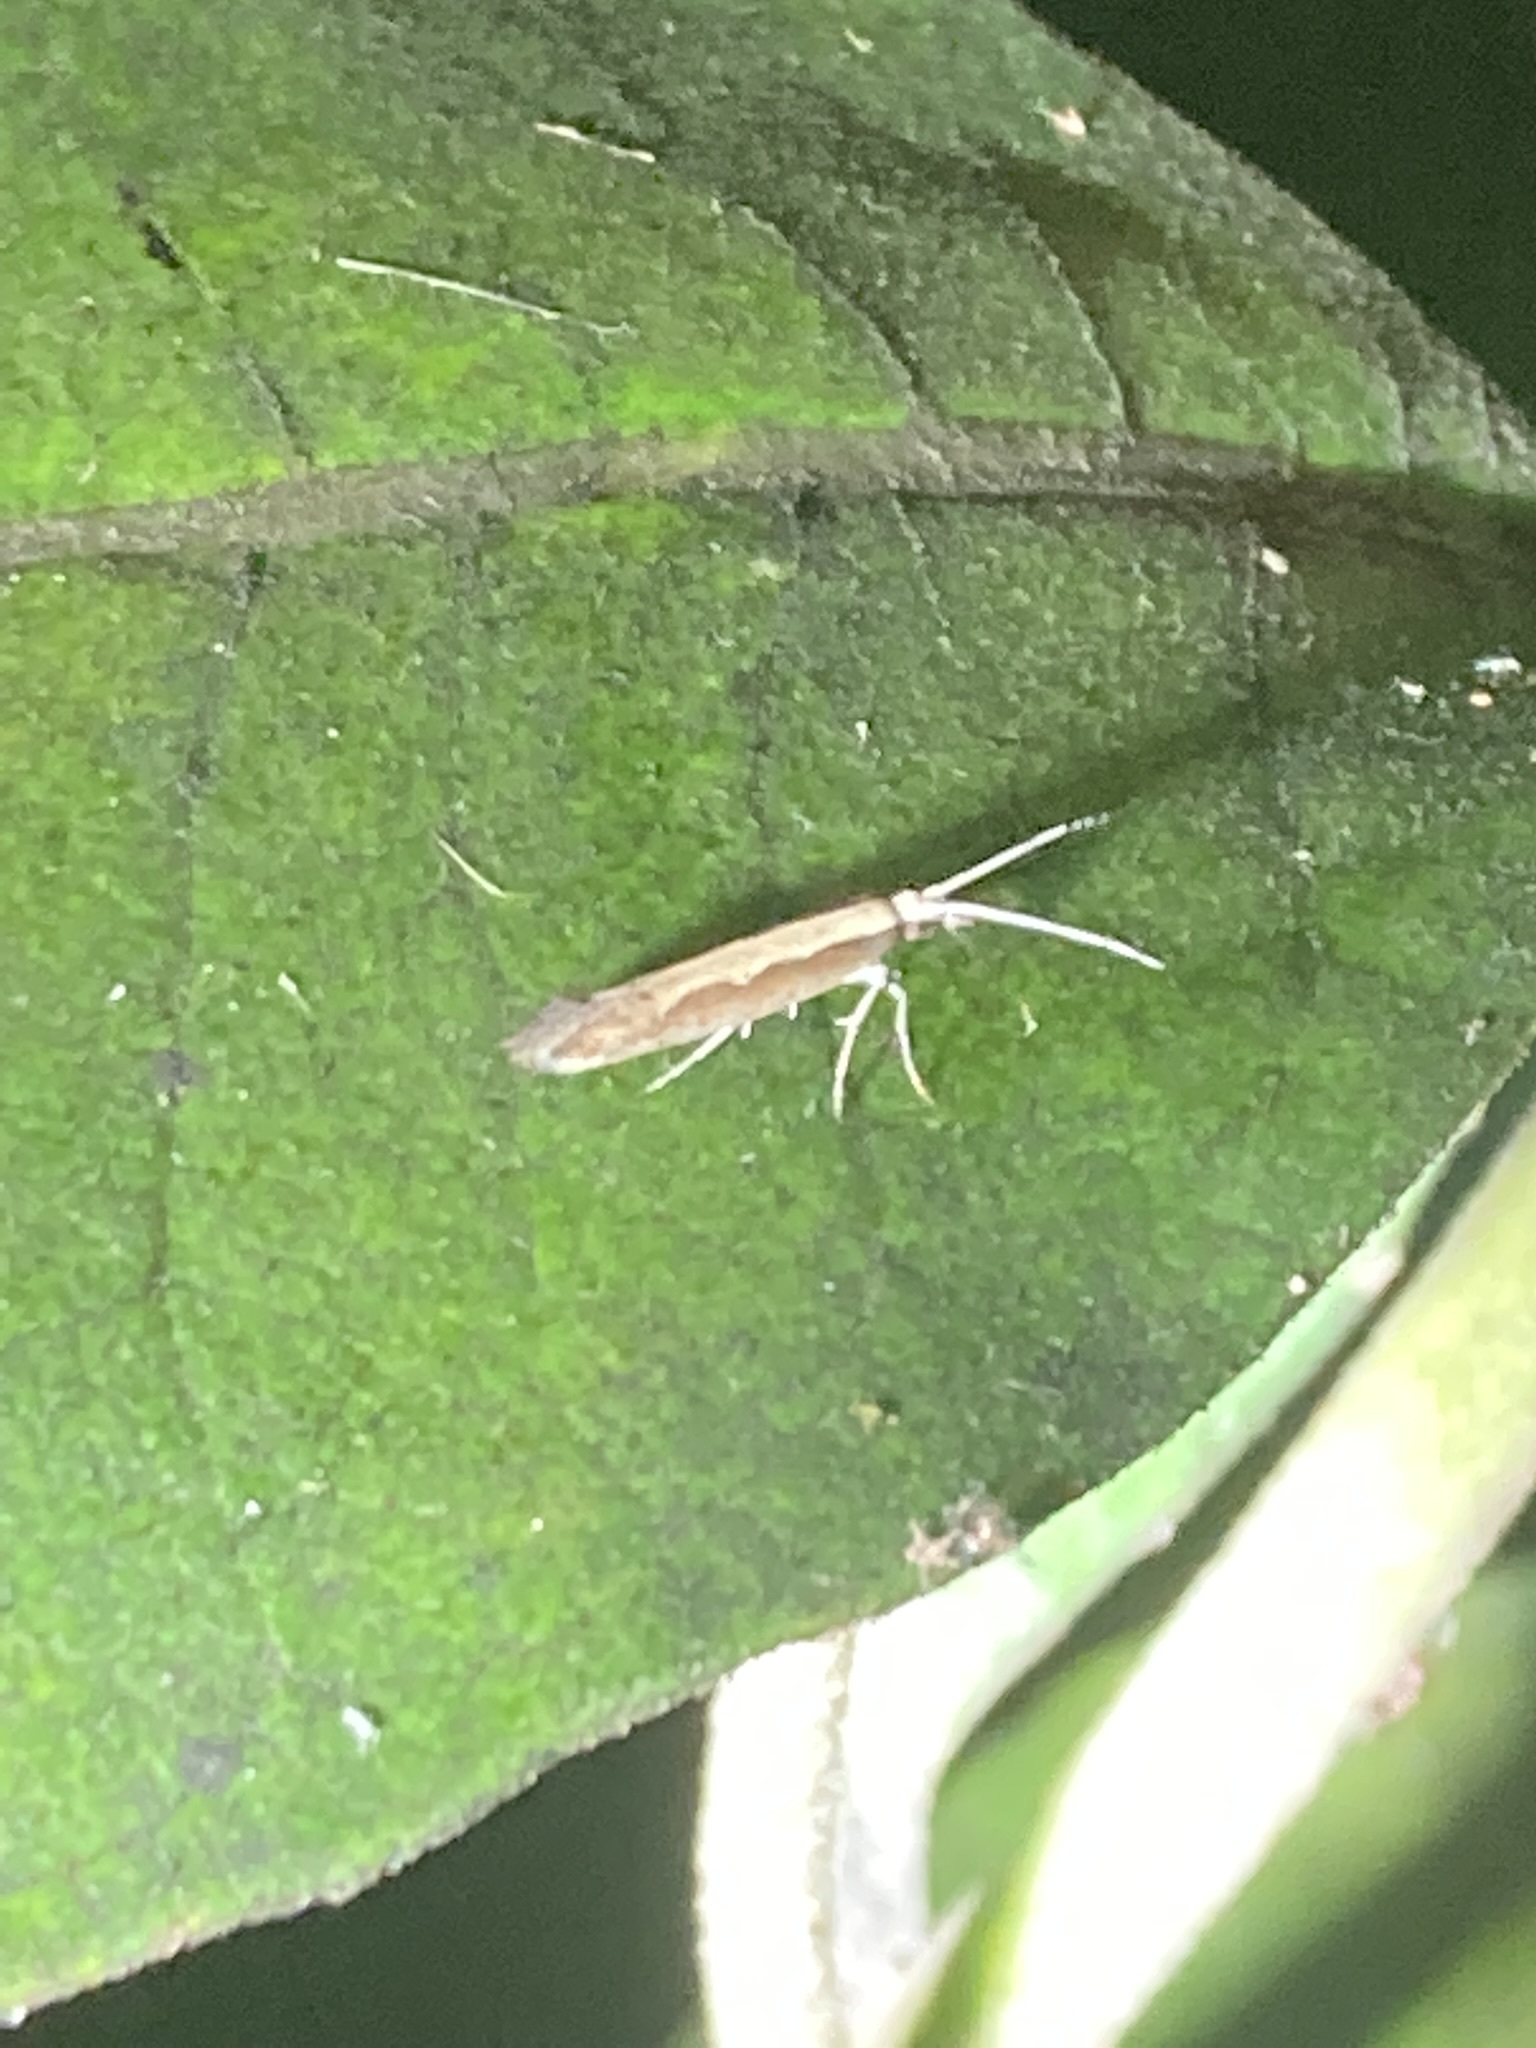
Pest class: diamondback_moth